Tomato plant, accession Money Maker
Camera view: vertical (180 deg); turntable rotation: 180 degrees
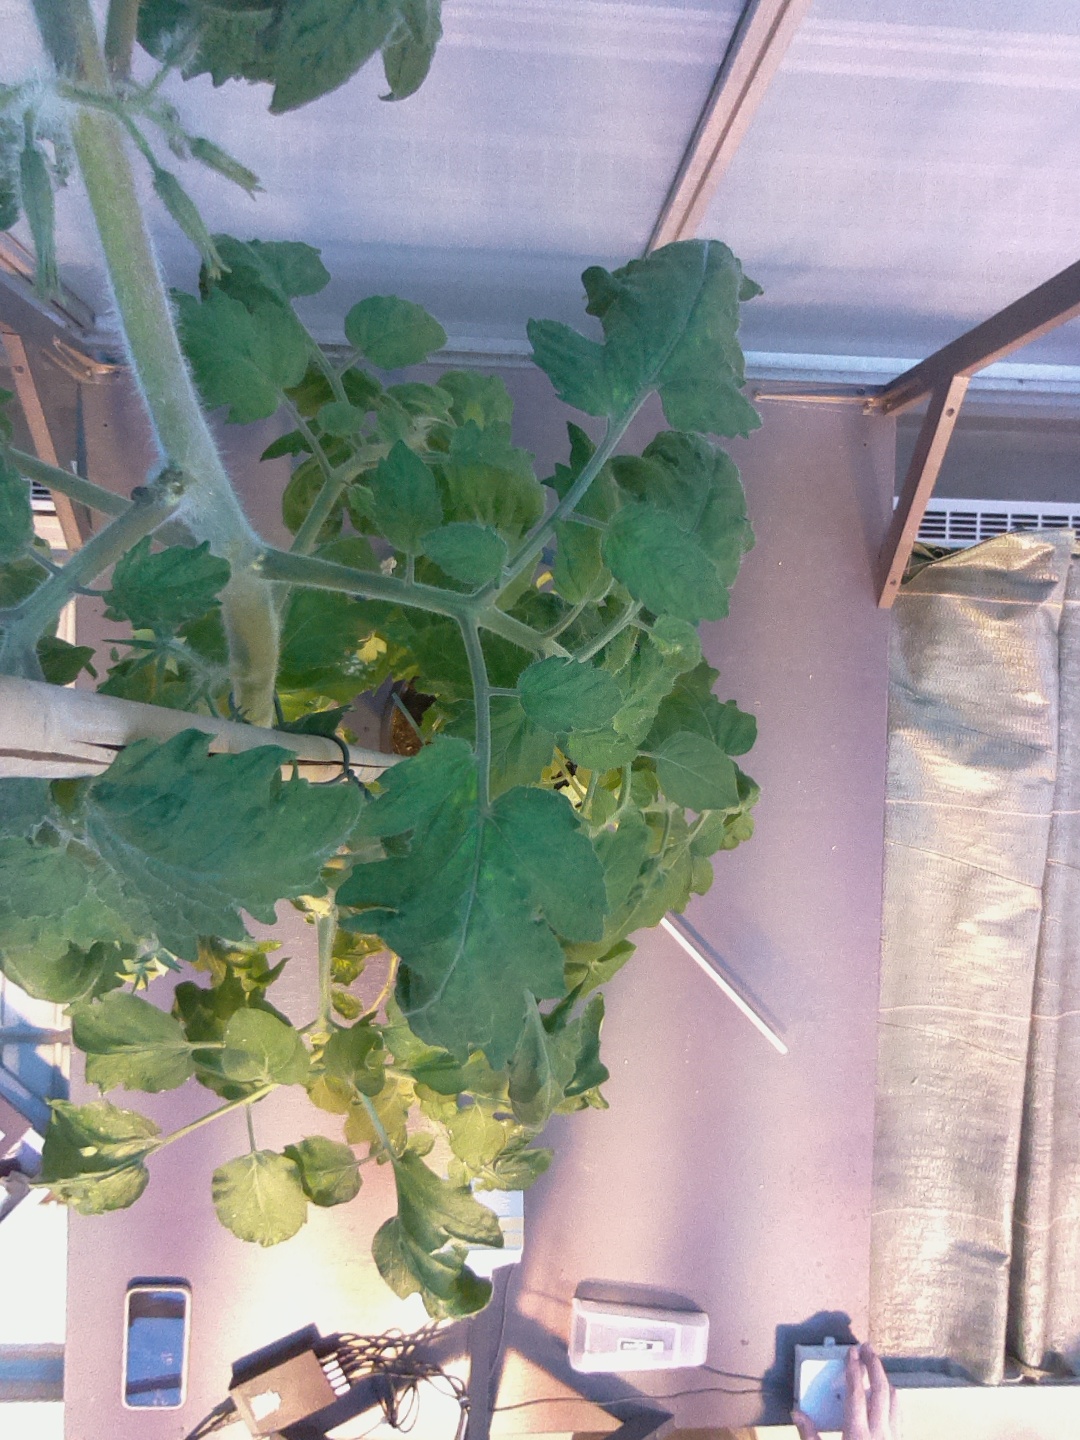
BBCH growth stage 63: 30%-40% of flowers open